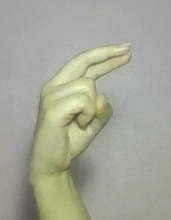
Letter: zay